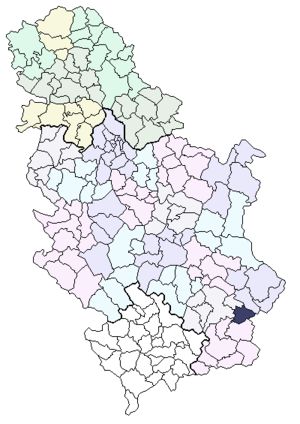
Crna Trava est une localité et une municipalité de Serbie situées dans le district de Jablanica. Au recensement de 2011, la localité comptait 452 habitants et la municipalité dont elle est le centre 1 661.